Carmen Bradford

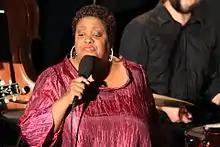
Bradford at "INNtöne Jazzfestival" 2017

Carmen Bradford (born July 19, 1960, in Austin, Texas) is an American jazz singer. She sang with the Count Basie Orchestra from 1983 to 1991.